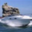
Label: ship